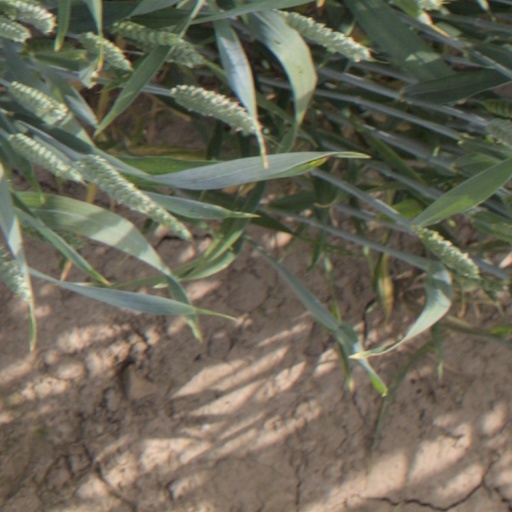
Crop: wheat